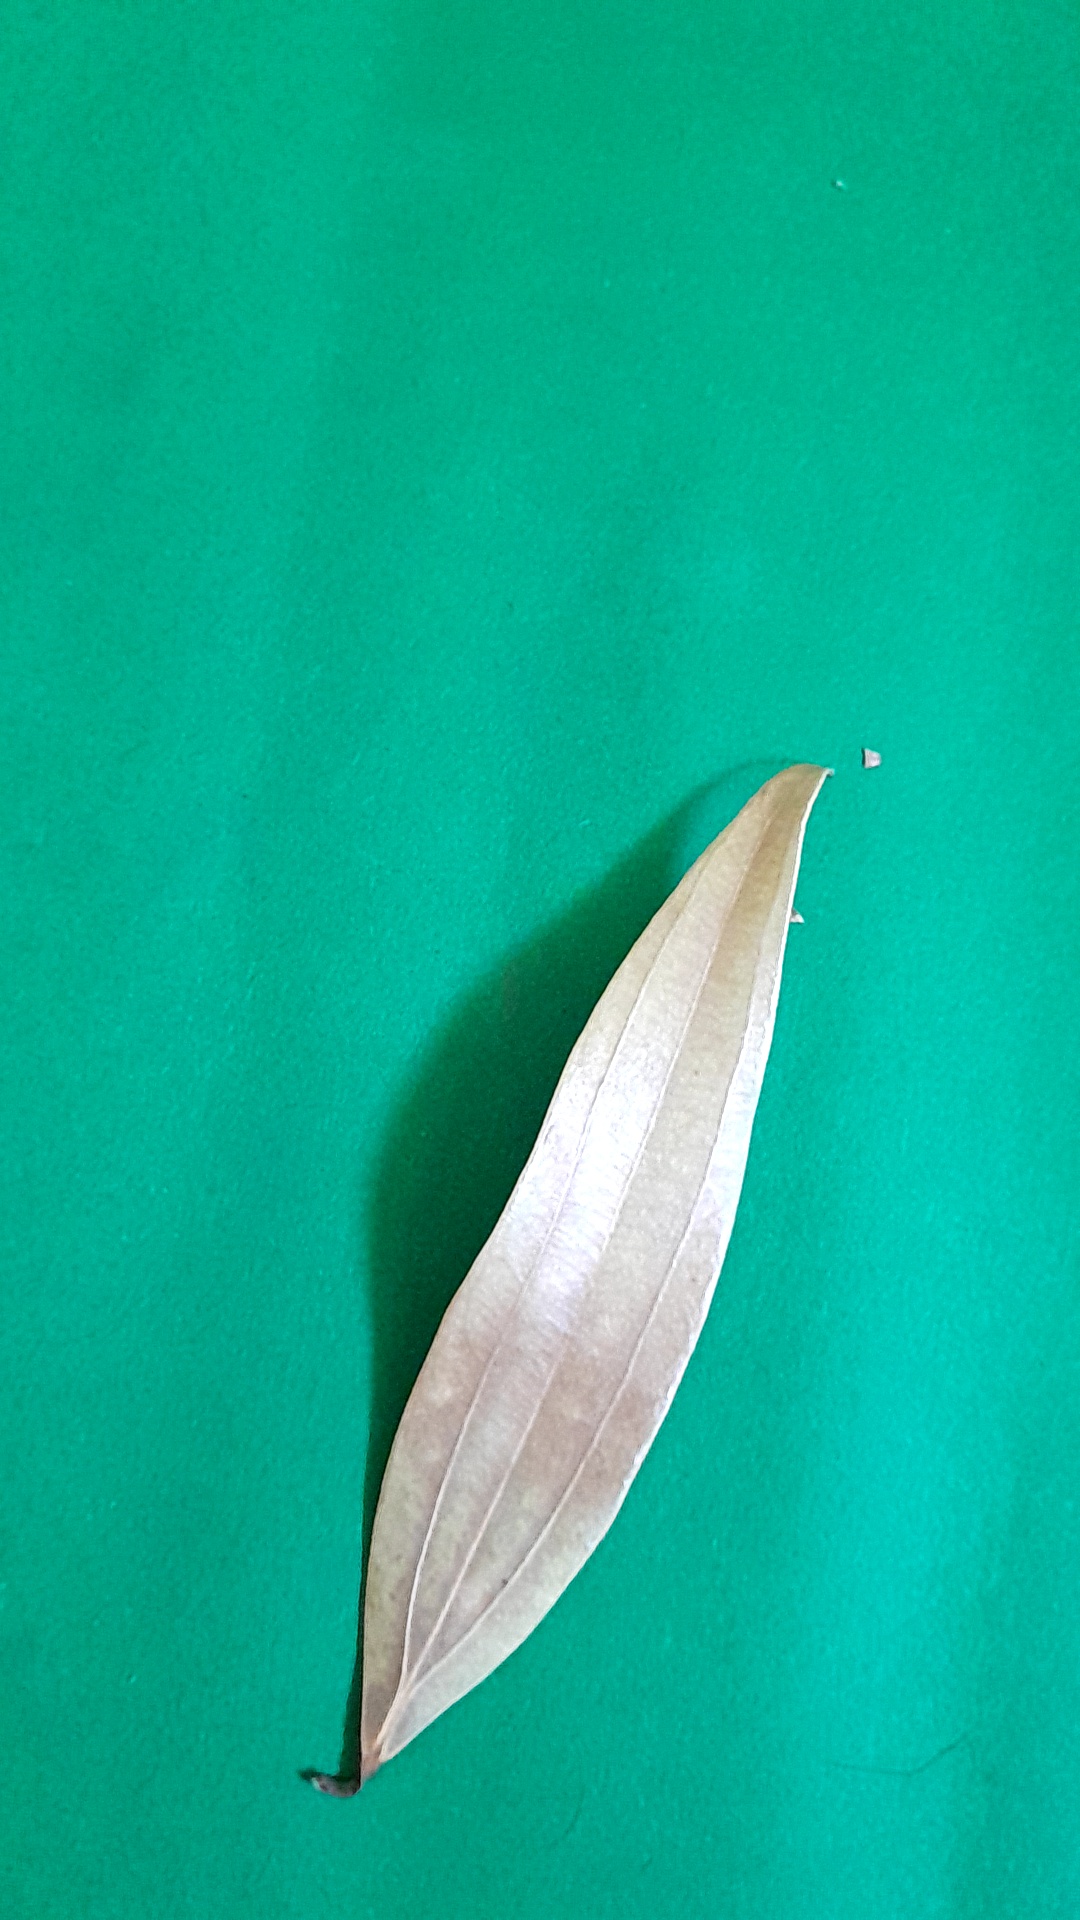
Label: Dry Leaf